Sonic the Hedgehog

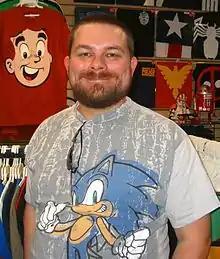
Ian Flynn has been a lead writer on "Sonic the Hedgehog" comics since 2006. He also contributed to other "Sonic" media, including the script for "Sonic Frontiers" (2022).

For the original "Sonic the Hedgehog", Sega commissioned Masato Nakamura, bassist and songwriter of the J-pop band Dreams Come True, to compose the soundtrack. Nakamura returned to compose "Sonic 2" soundtrack. Dreams Come True owns the rights to Nakamura's score, which created problems when the "Sonic Spinball" team used his "Sonic" theme music without permission. For "Sonic CD", two soundtracks were composed; the original, featured in the Japanese and European releases, was composed by Naofumi Hataya and Masafumi Ogata, while the North American score was composed by Spencer Nilsen, David Young, and Mark Crew.